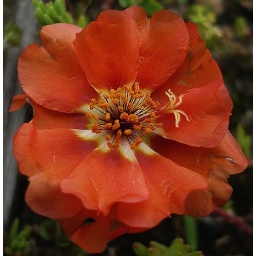
This was the only blossom in the whole flower box at that time!